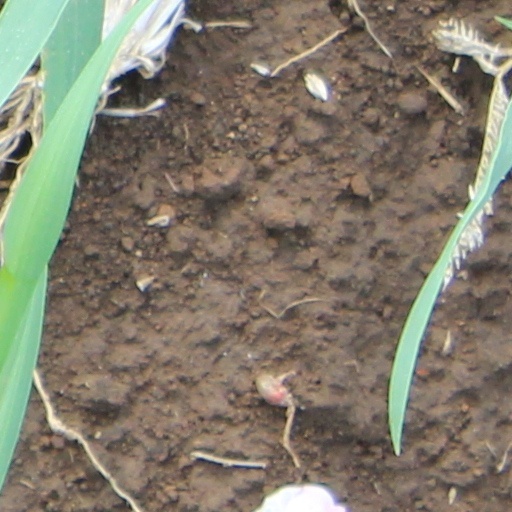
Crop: wheat